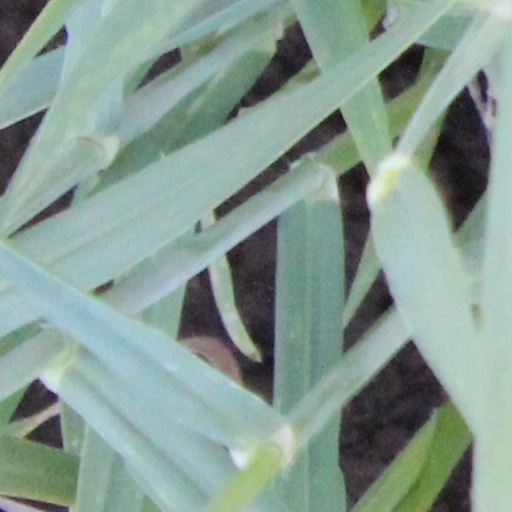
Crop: wheat